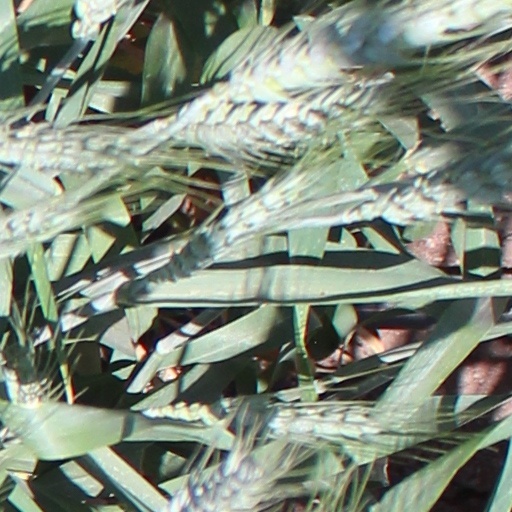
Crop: wheat